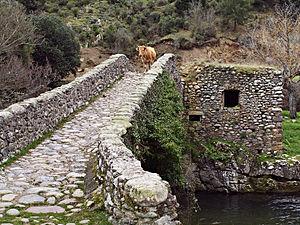
Castifao est une commune française située dans la circonscription départementale de la Haute-Corse et le territoire de la collectivité de Corse. Elle appartenait à la piève de Caccia.
La vallée d'Asco est une vallée de Corse, située dans le « Haut Centre » de l'île qui était encore à la fin du XVIIIᵉ siècle l'ancienne piève de Caccia, un territoire géographique, historique et culturel.